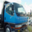
Label: truck